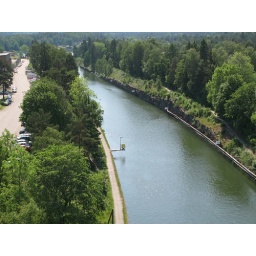
cable car over the river